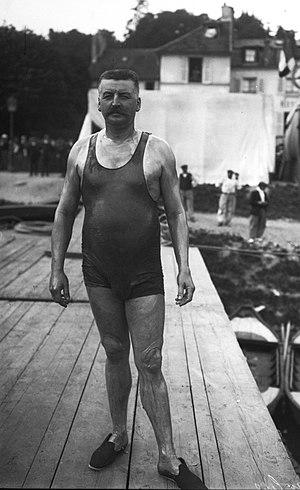
Émile Paulus avant le départ de la Course de six heures à la nage, le 11 septembre 1910 à Joinville-le-Pont
La Course de six heures à la nage est un marathon nautique en eau libre s’arrogeant le statut de « Championnat du monde de grand fond ».